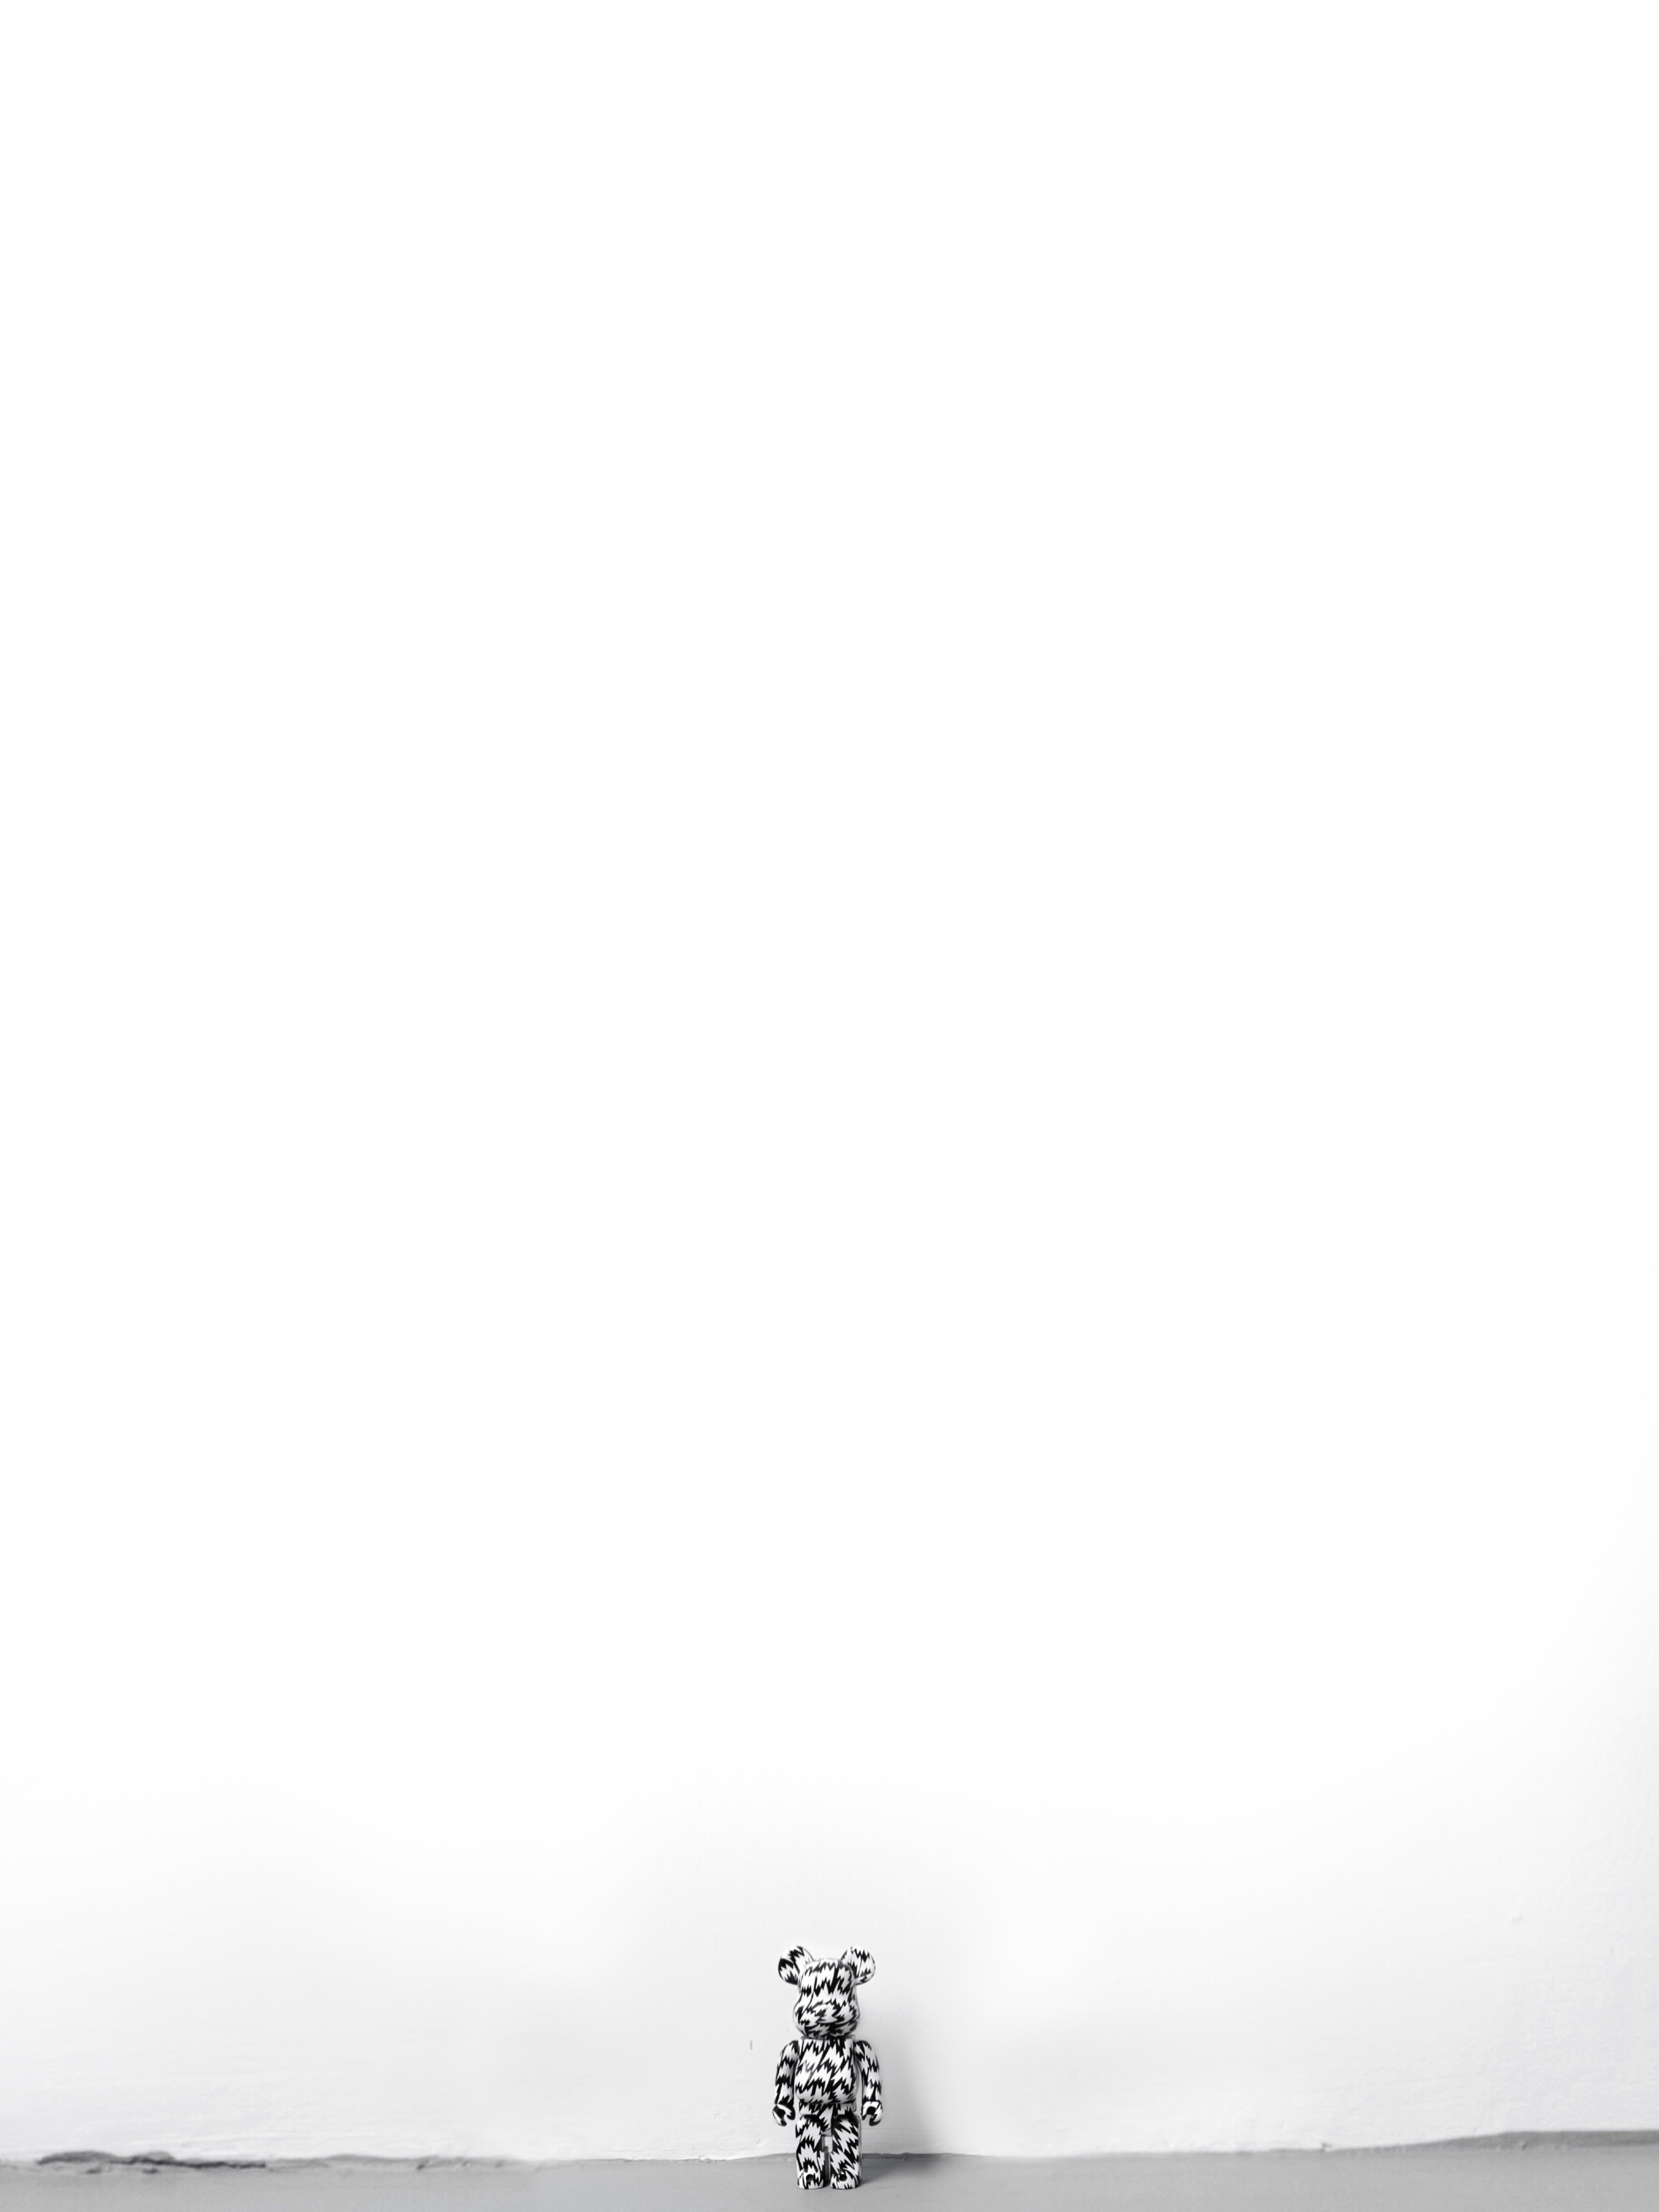
black and white, monochrome photography